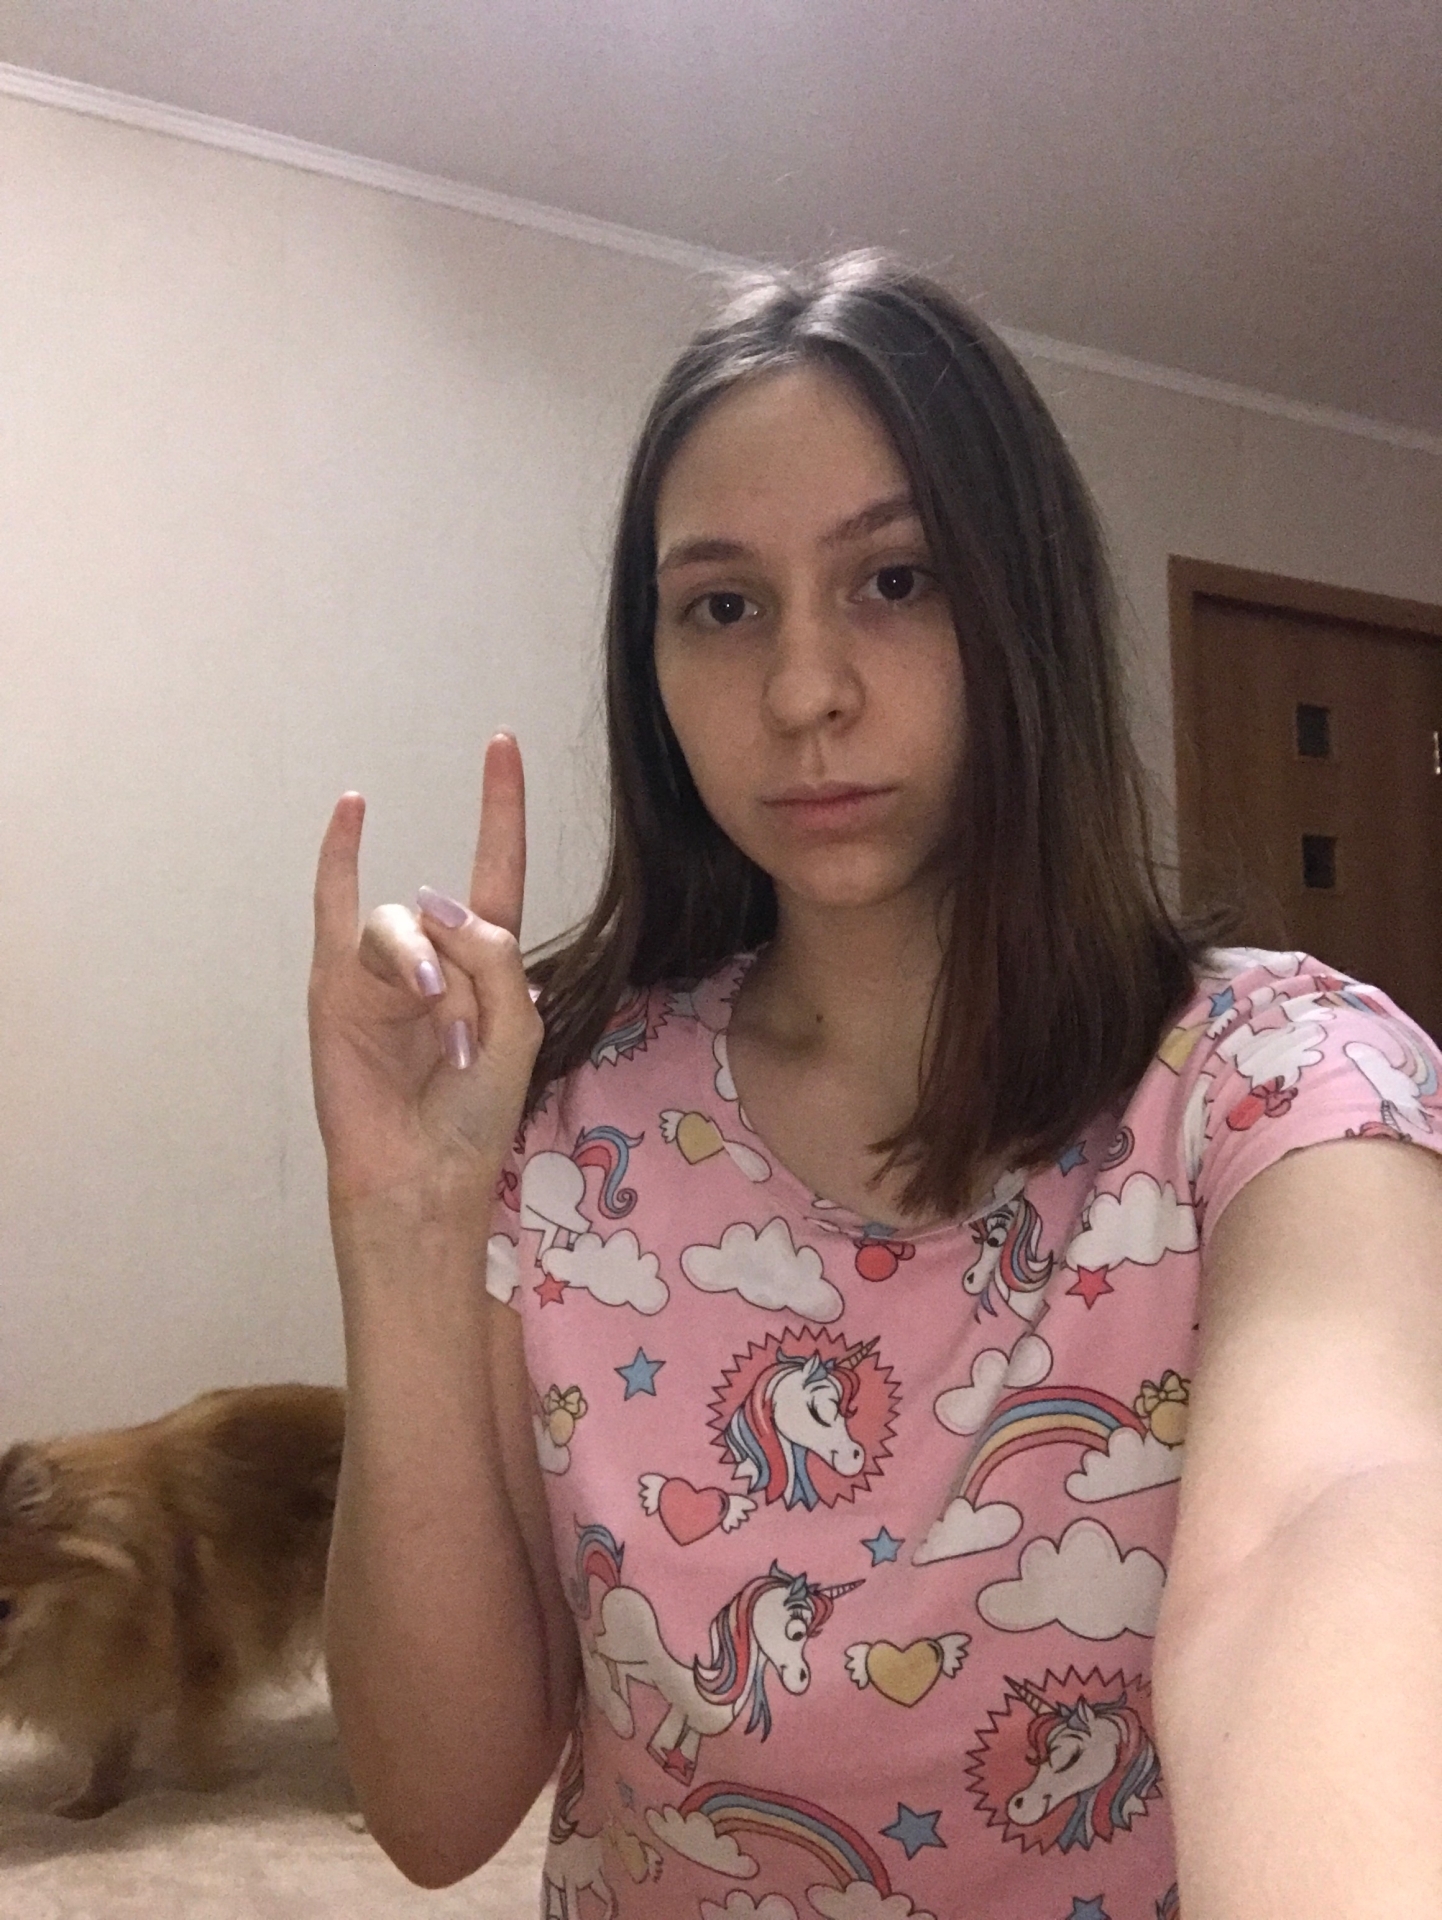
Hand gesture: rock